MTR CRRC Qingdao Sifang EMU

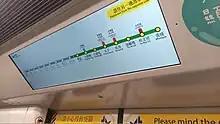
Wayfinding screen for the

The new train sets feature an improved lighting system, new dynamic route maps, double-branched handrails, soft materials for hanging straps, colourful flooring and seats (leaning area, not the seats itself), wider doors, and rubber gangways. The trains share a similar livery to the new MTR trains delivered since 2016, namely the S-Train, TML C-Train, and R-Train which each run on the South Island line, Tuen Ma line, and East Rail line respectively.